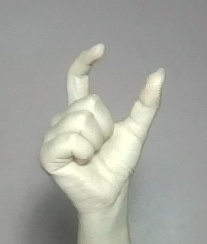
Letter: nun